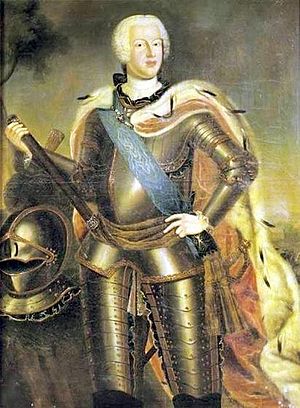
Anton Ulrik af Braunschweig
Anton Ulrik hertug af Braunschweig-Lüneburg, var generalissimus i Ruslands hær, og gift med Anna Leopoldovna, som var Ruslands regent i et år.